Joseph Simmons (guitarist)

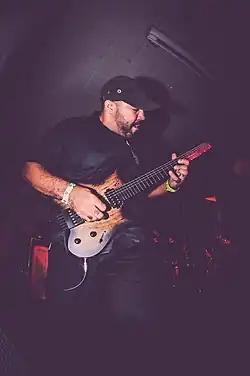
Simmons performing with As Friends Rust at The Fest 14 in Gainesville, Florida, on October 31, 2015.

Joseph Lee Simmons (born June 18, 1978) is an American guitarist, bass guitarist, songwriter and brewer. Originally from Houston, Texas, Simmons grew up in Coral Springs, Florida, where he notably played in the hardcore punk bands Dinner Time and Lock Down, the sludge metal band Bird of Ill Omen and the metallic hardcore band Morning Again. He later moved to Gainesville, Florida, where he played in the metallic hardcore bands Culture and Some Sort of Radio, the melodic hardcore band As Friends Rust, and the emotional hardcore / post-hardcore band Salem. He currently plays in the black metal band Rot in Coffins.